Kenya

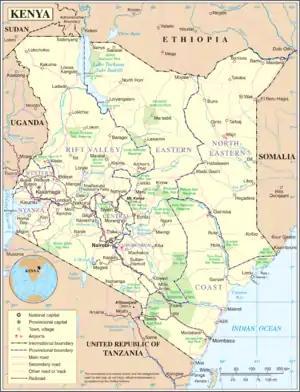
A map of Kenya. The label "Sudan" at upper left is now incorrect; the area is now part of South Sudan.

In 2013, Kenya held its first general elections under the 2010 constitution. Uhuru Kenyatta won, though the result was unsuccessfully challenged at the Supreme Court by opposition leader Raila Odinga. Kenyatta was re-elected in 2017 in another disputed election. Odinga accused the Independent Electoral and Boundaries Commission of mismanaging the election and Kenyatta and his party of rigging. The Supreme Court overturned the results in a landmark ruling that established its position as an independent check on the president. In the repeated election, Kenyatta won after Odinga refused to participate, citing irregularities.